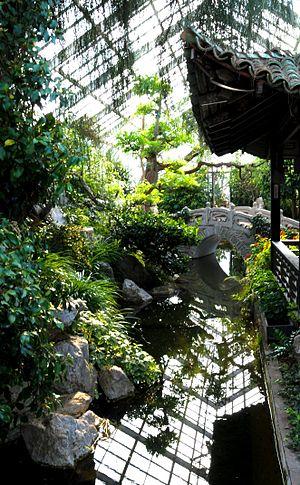
Doris Duke, née le 22 novembre 1912 à New York et morte le 28 octobre 1993 à Beverly Hills, est une socialite et philanthrope américaine, journaliste, collectionneuse d’œuvres d’art et créatrice de jardins.